Canon (music)

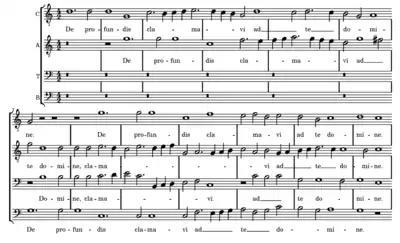
Beginning of psalm motet "De profundis" by Josquin des Prez, featuring a canon at the fourth between the two upper voices in the first six bars.File:De Profundis (Josquin).mid

If the follower imitates the precise interval quality of the leader, then it is called a strict canon; if the follower imitates the interval number (but not the quality—e.g., a major third may become a minor third), it is called a free canon.